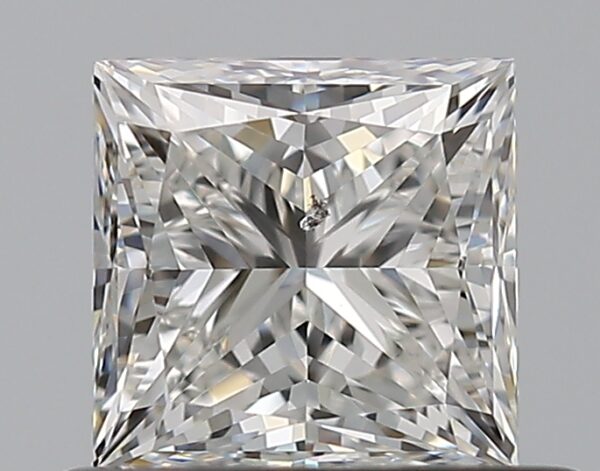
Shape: princess
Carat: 0.7
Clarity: SI1
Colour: F
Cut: EX
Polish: EX
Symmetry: VG
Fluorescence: N
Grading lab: GIA
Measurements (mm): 4.75 x 4.69 x 3.44